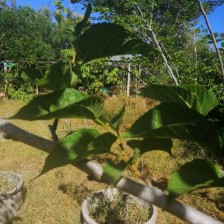
Variety: TaiwanStraberry